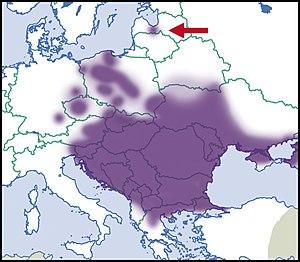
Repartition en Europe, niveau de connaissance de 2012. Description de la source en français Italiano: Distribuzione in Europa, livello di conoscenza del 2012. Descrizione della fonte in italiano Português: Distribuição na Europa, nível de conhecimento de 2012. Descrição da fonte em português Čeština: Distribuce v Evropě, úroveň znalostí v roce 2012 Polski: Dystrybucja w Europie, poziom wiedzy z 2012 roku Русский: Распространение в Европе, уровень знаний в 2012 году